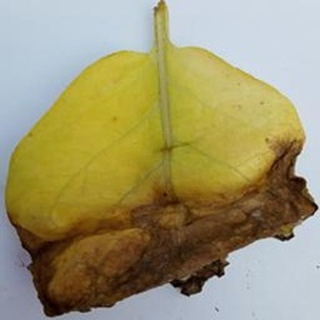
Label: potato_late_blight